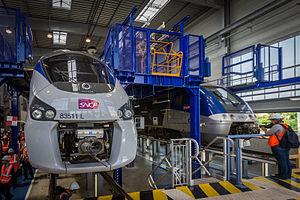
Technicentre est la dénomination utilisée depuis février 2008 par la Société nationale des chemins de fer français, pour les anciens Établissement industriel de maintenance, Établissement de maintenance du matériel et Établissement industriel de maintenance du matériel.
Le technicentre Alsace regroupe plusieurs sites spécialisés dans la maintenance du matériel de la SNCF en Alsace. Son siège est situé au nᵒ 19, rue Georges-Wodli à Strasbourg.
Le TER Alsace est le réseau de trains express régionaux de l'ancienne région Alsace, exploité principalement par la SNCF. Le conseil régional d'Alsace était l'autorité organisatrice du réseau à partir de 1998. Les dessertes ferroviaires sont complétées par des dessertes routières assurées par autocar, le plus souvent en suivant le tracé d'anciennes lignes ferroviaires inexploitées ou déclassées.